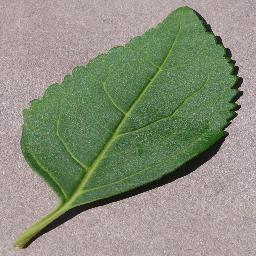
Label: Cherry___healthy